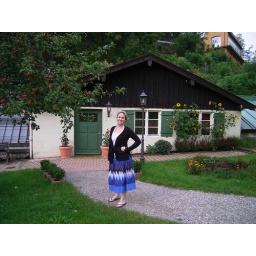
An apple tree and sunflowers; my little house in Bavaria